Han Hollander

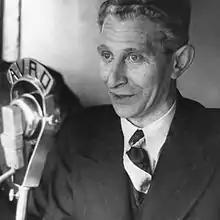
Han Hollander in 1938

Hartog "Han" Hollander (5 October 1886 – 9 July 1943) was the first Dutch radio sports journalist. He was of Jewish origin.